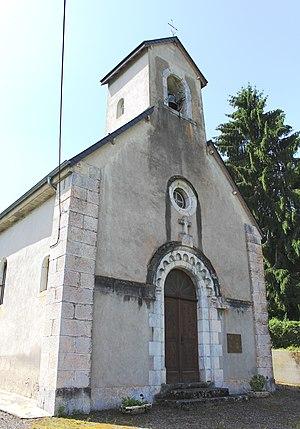
Église Martyre de-Saint-Jean-Baptiste de Mazouau (Hautes-Pyrénées)
La liste des églises des Hautes-Pyrénées recense de manière exhaustive les églises situées dans le département français des Hautes-Pyrénées.
Mazouau est une commune française située dans le département des Hautes-Pyrénées, en région Occitanie.